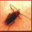
Label: cockroach